Jean-Baptiste Decoster (guide)

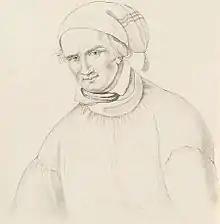
Jean-Baptiste Decoster sketched from life at La Belle Alliance on 16 September 1815 by John James Masquerier.

Jean-Baptiste Decoster (1760–1826) was a farmer who became an unwilling guide for Napoleon Bonaparte during the Battle of Waterloo and later became a tourist battle field guide in the years following the battle.